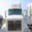
Label: truck